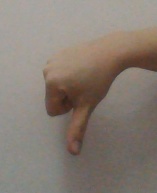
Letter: waw